Stamford Bridge, East Riding of Yorkshire

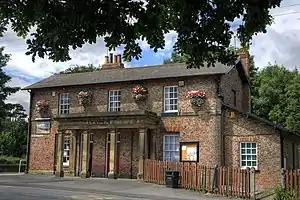
Stamford Bridge Railway Station site

Stamford Bridge railway station closed in 1965 as part of the Beeching cuts. The Minsters Rail Campaign is campaigning to re-open the railway line between Beverley and York (with stops at Stamford Bridge, Pocklington and Market Weighton). The proposed re-opened railway would skirt the eastern edge of the village as the former alignment has since been developed.